Jabez L. M. Curry

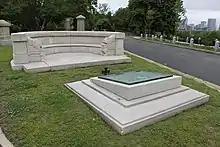
Memorial to Curry at Hollywood Cemetery in Richmond

Curry died on February 12, 1903, and is buried in Richmond, Virginia. His wife is buried in Talladega, Alabama, where they had earlier lived. Their home, the J.L.M. Curry House, also called the Curry-Burt-Smelley House, was designated as a National Historic Landmark and has been preserved.